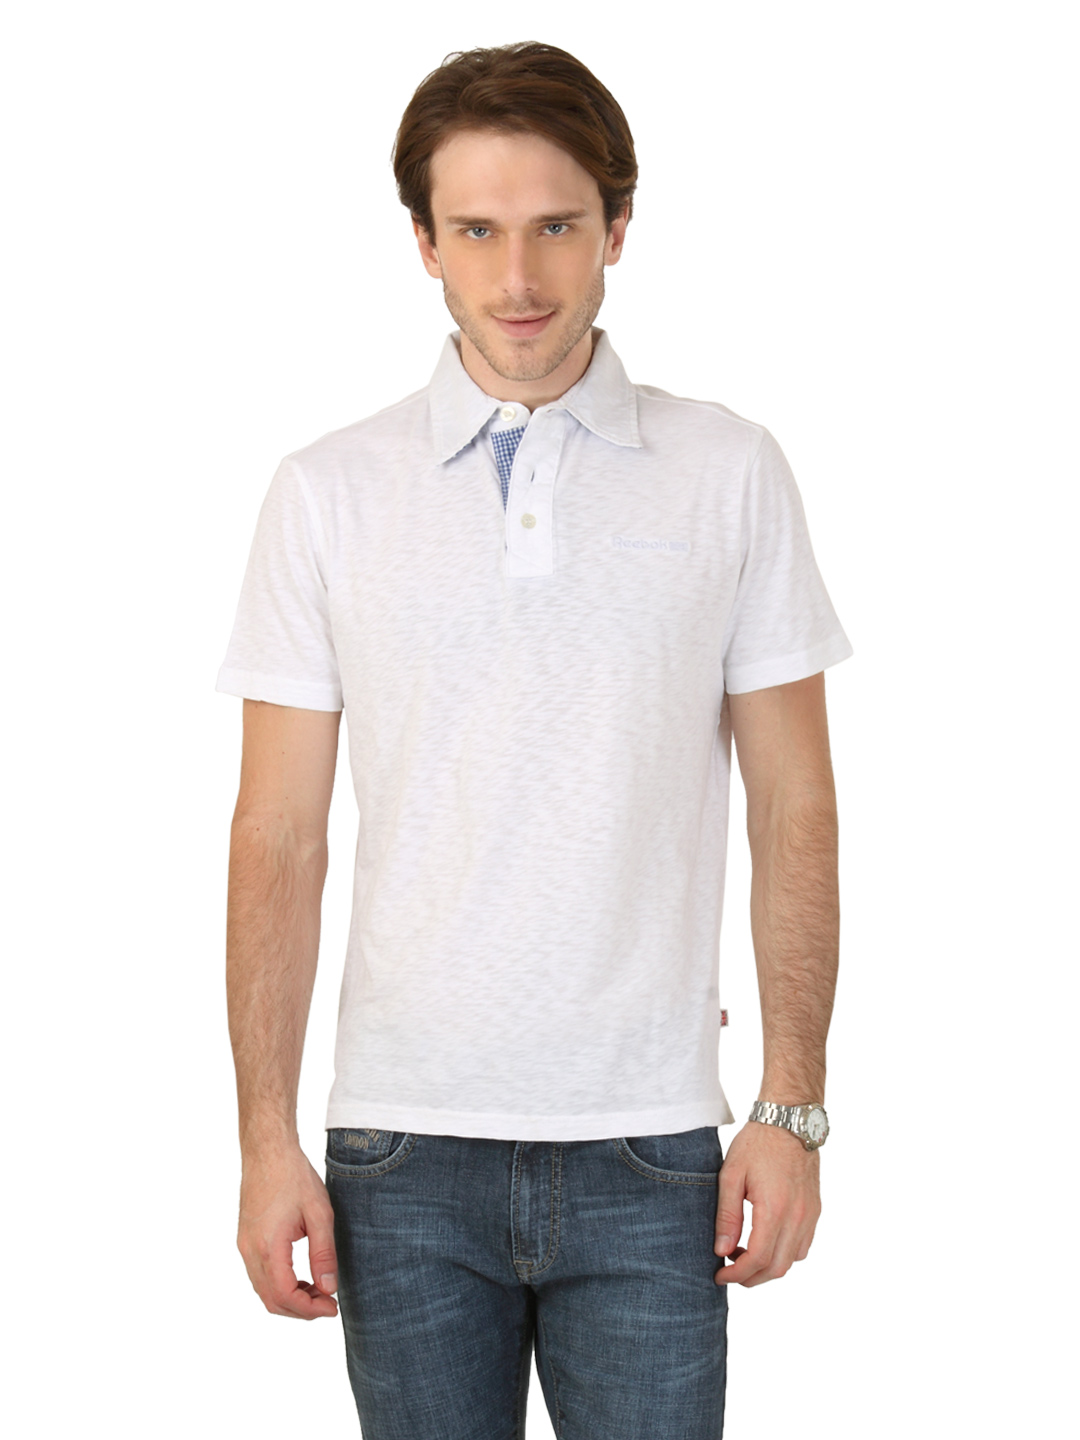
Reebok Men Star White Polo T-shirt
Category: Apparel / Topwear / Tshirts
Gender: Men
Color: White
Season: Fall 2012
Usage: Casual